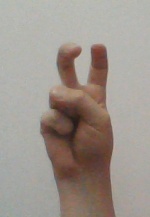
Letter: toot